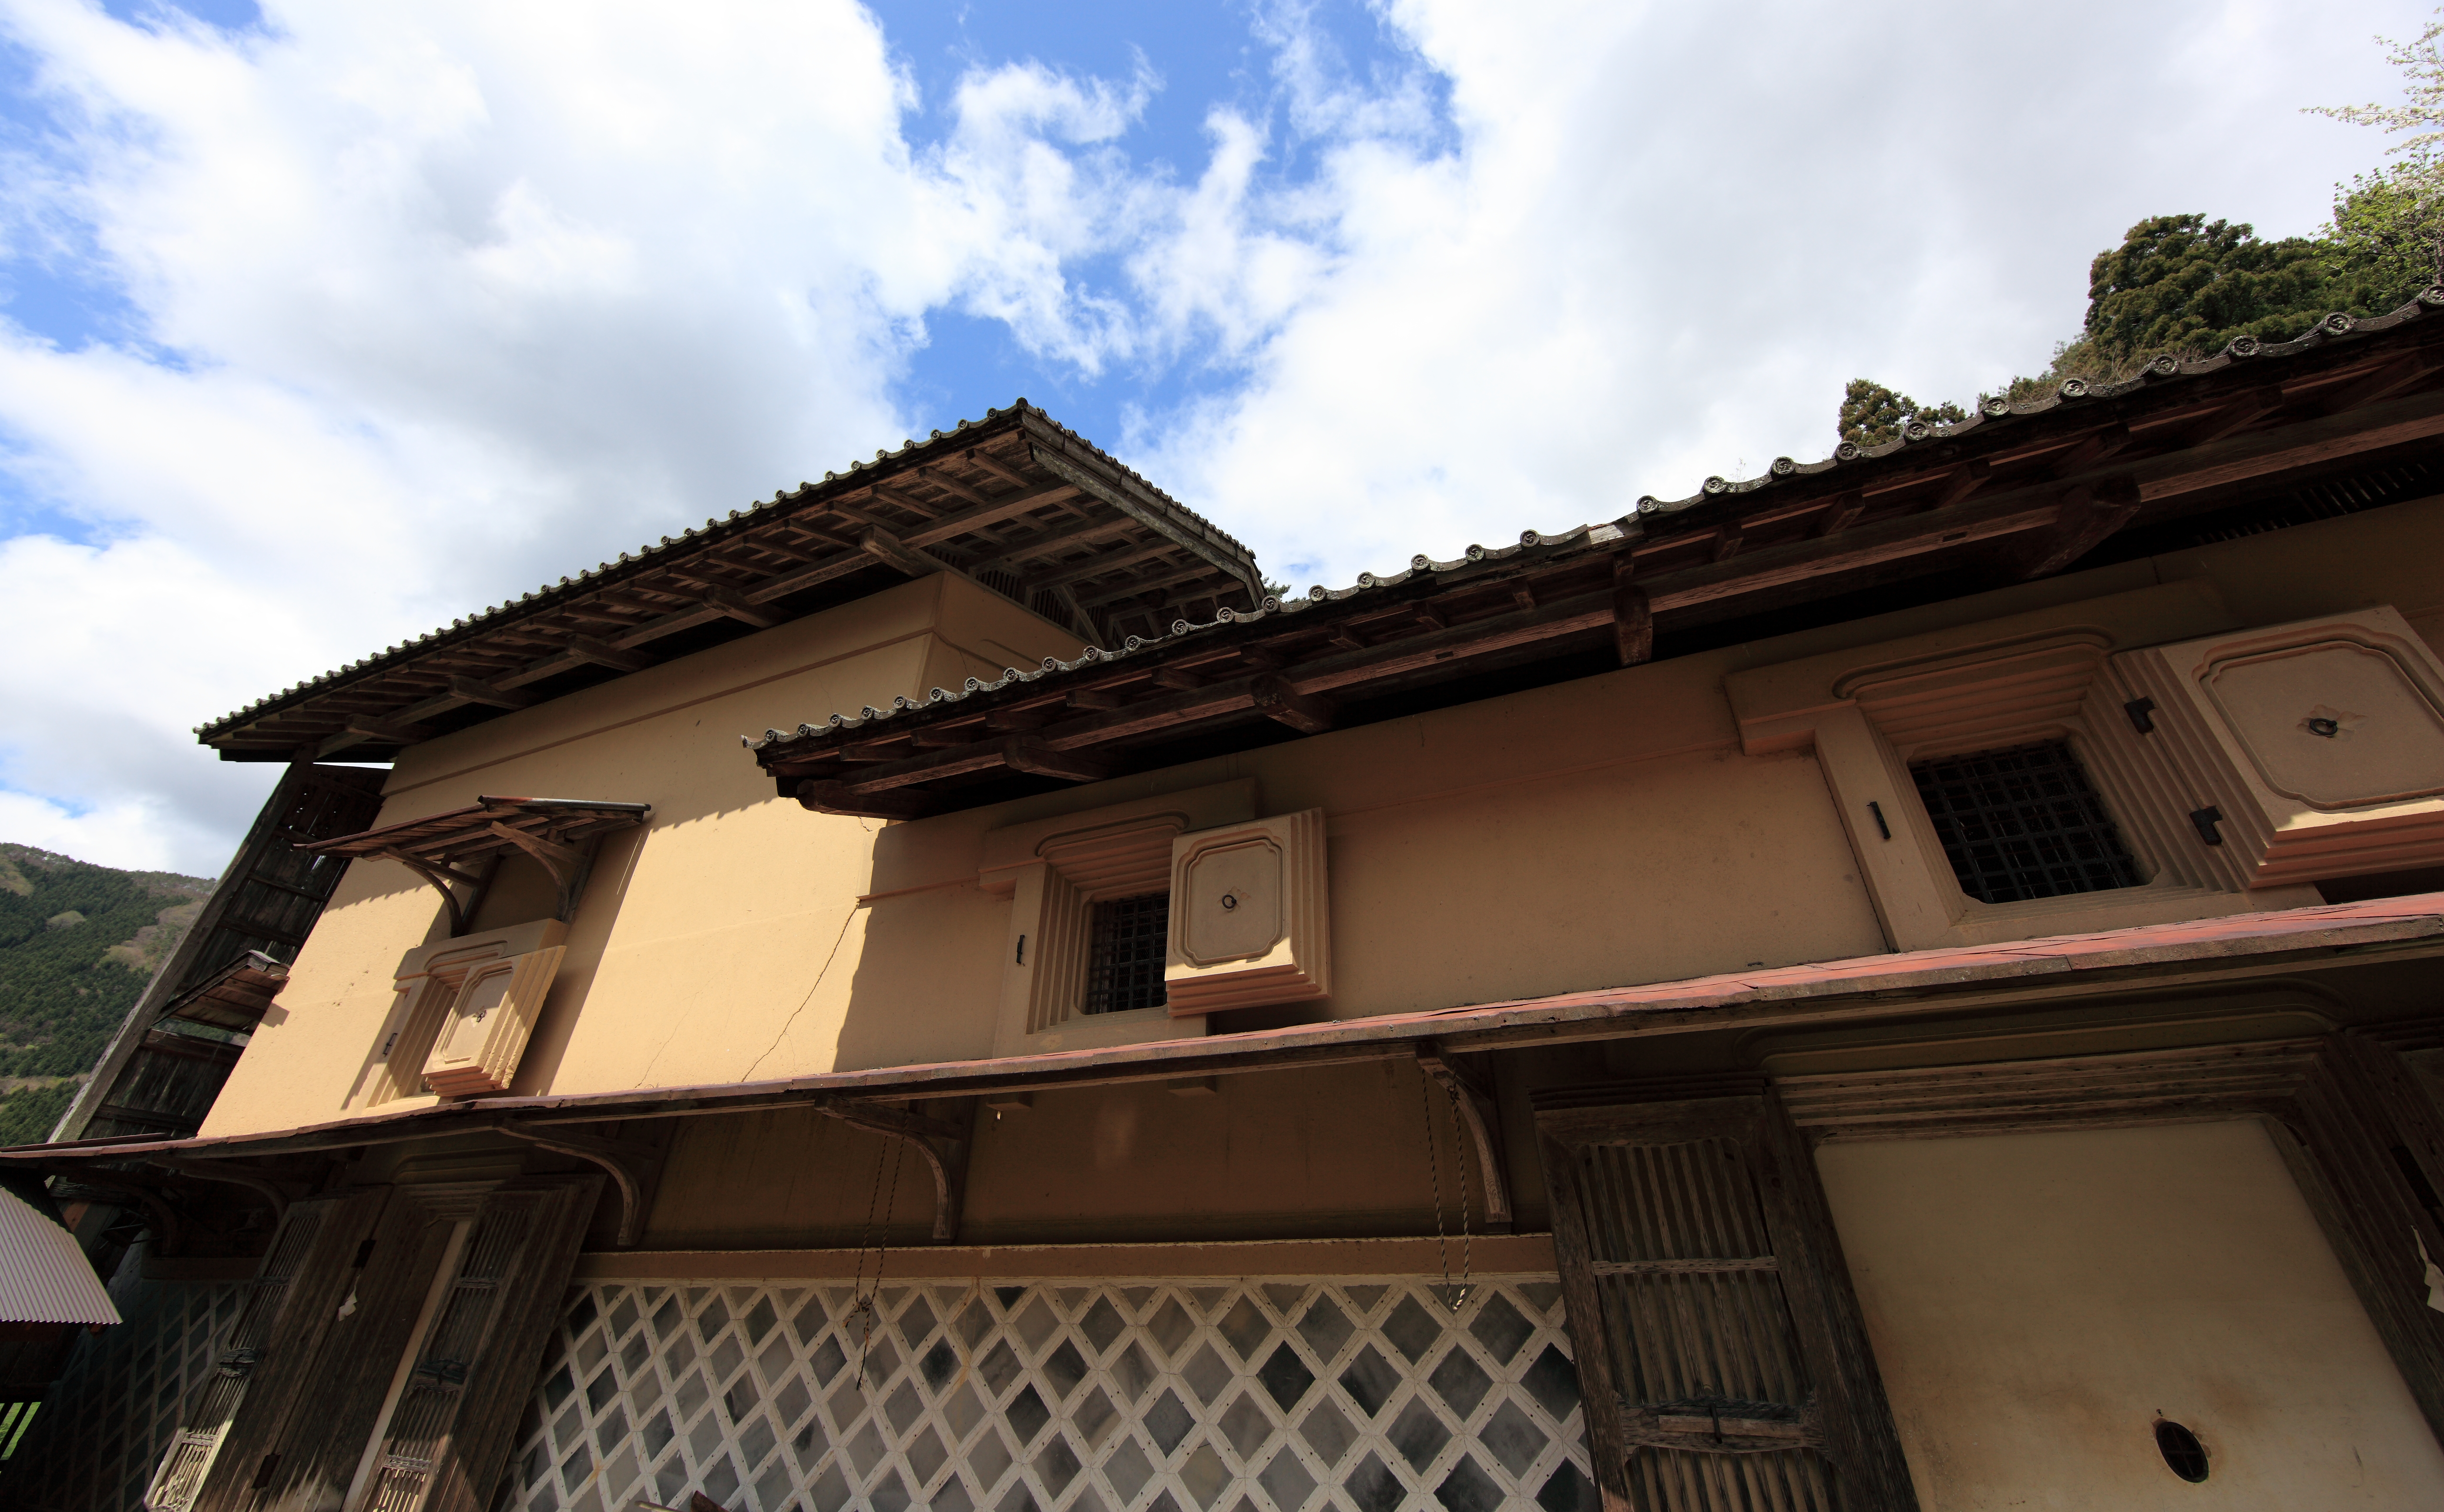
architecture, villa, house, roof, home, facade, property, estate, residential area